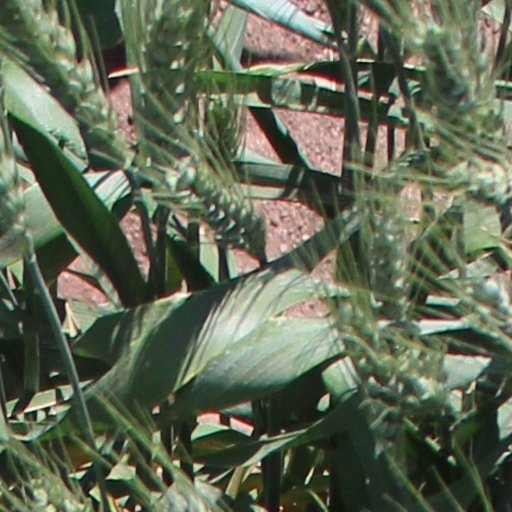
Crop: wheat